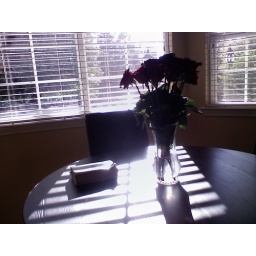
the sun coming in making the roses in a vase and book look cool